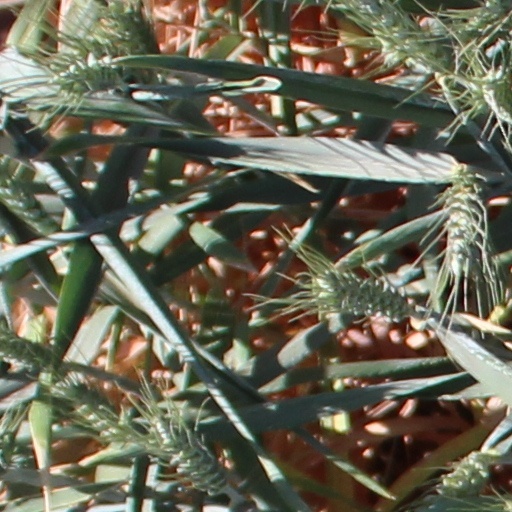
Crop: wheat